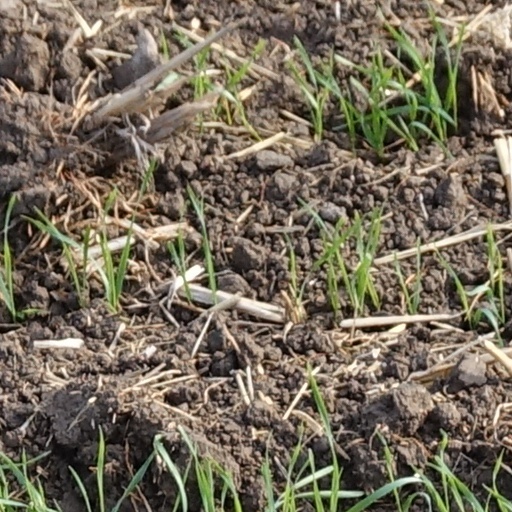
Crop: wheat